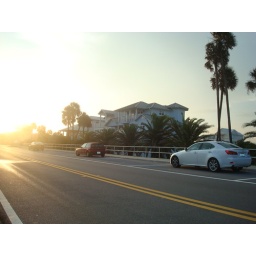
My beautiful car parked over there so we could walk across the street to the beach.